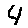
Label: 4